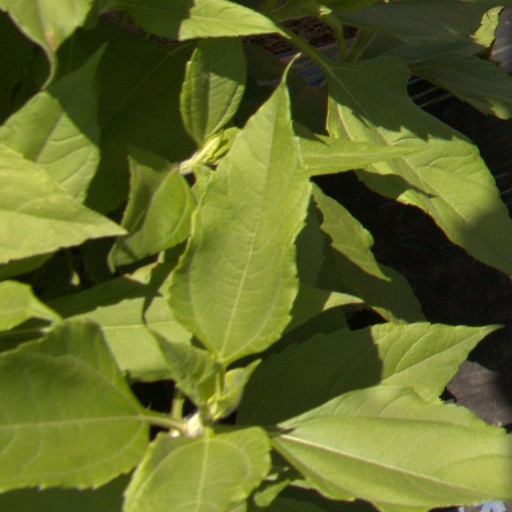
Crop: Jerusalem artichoke